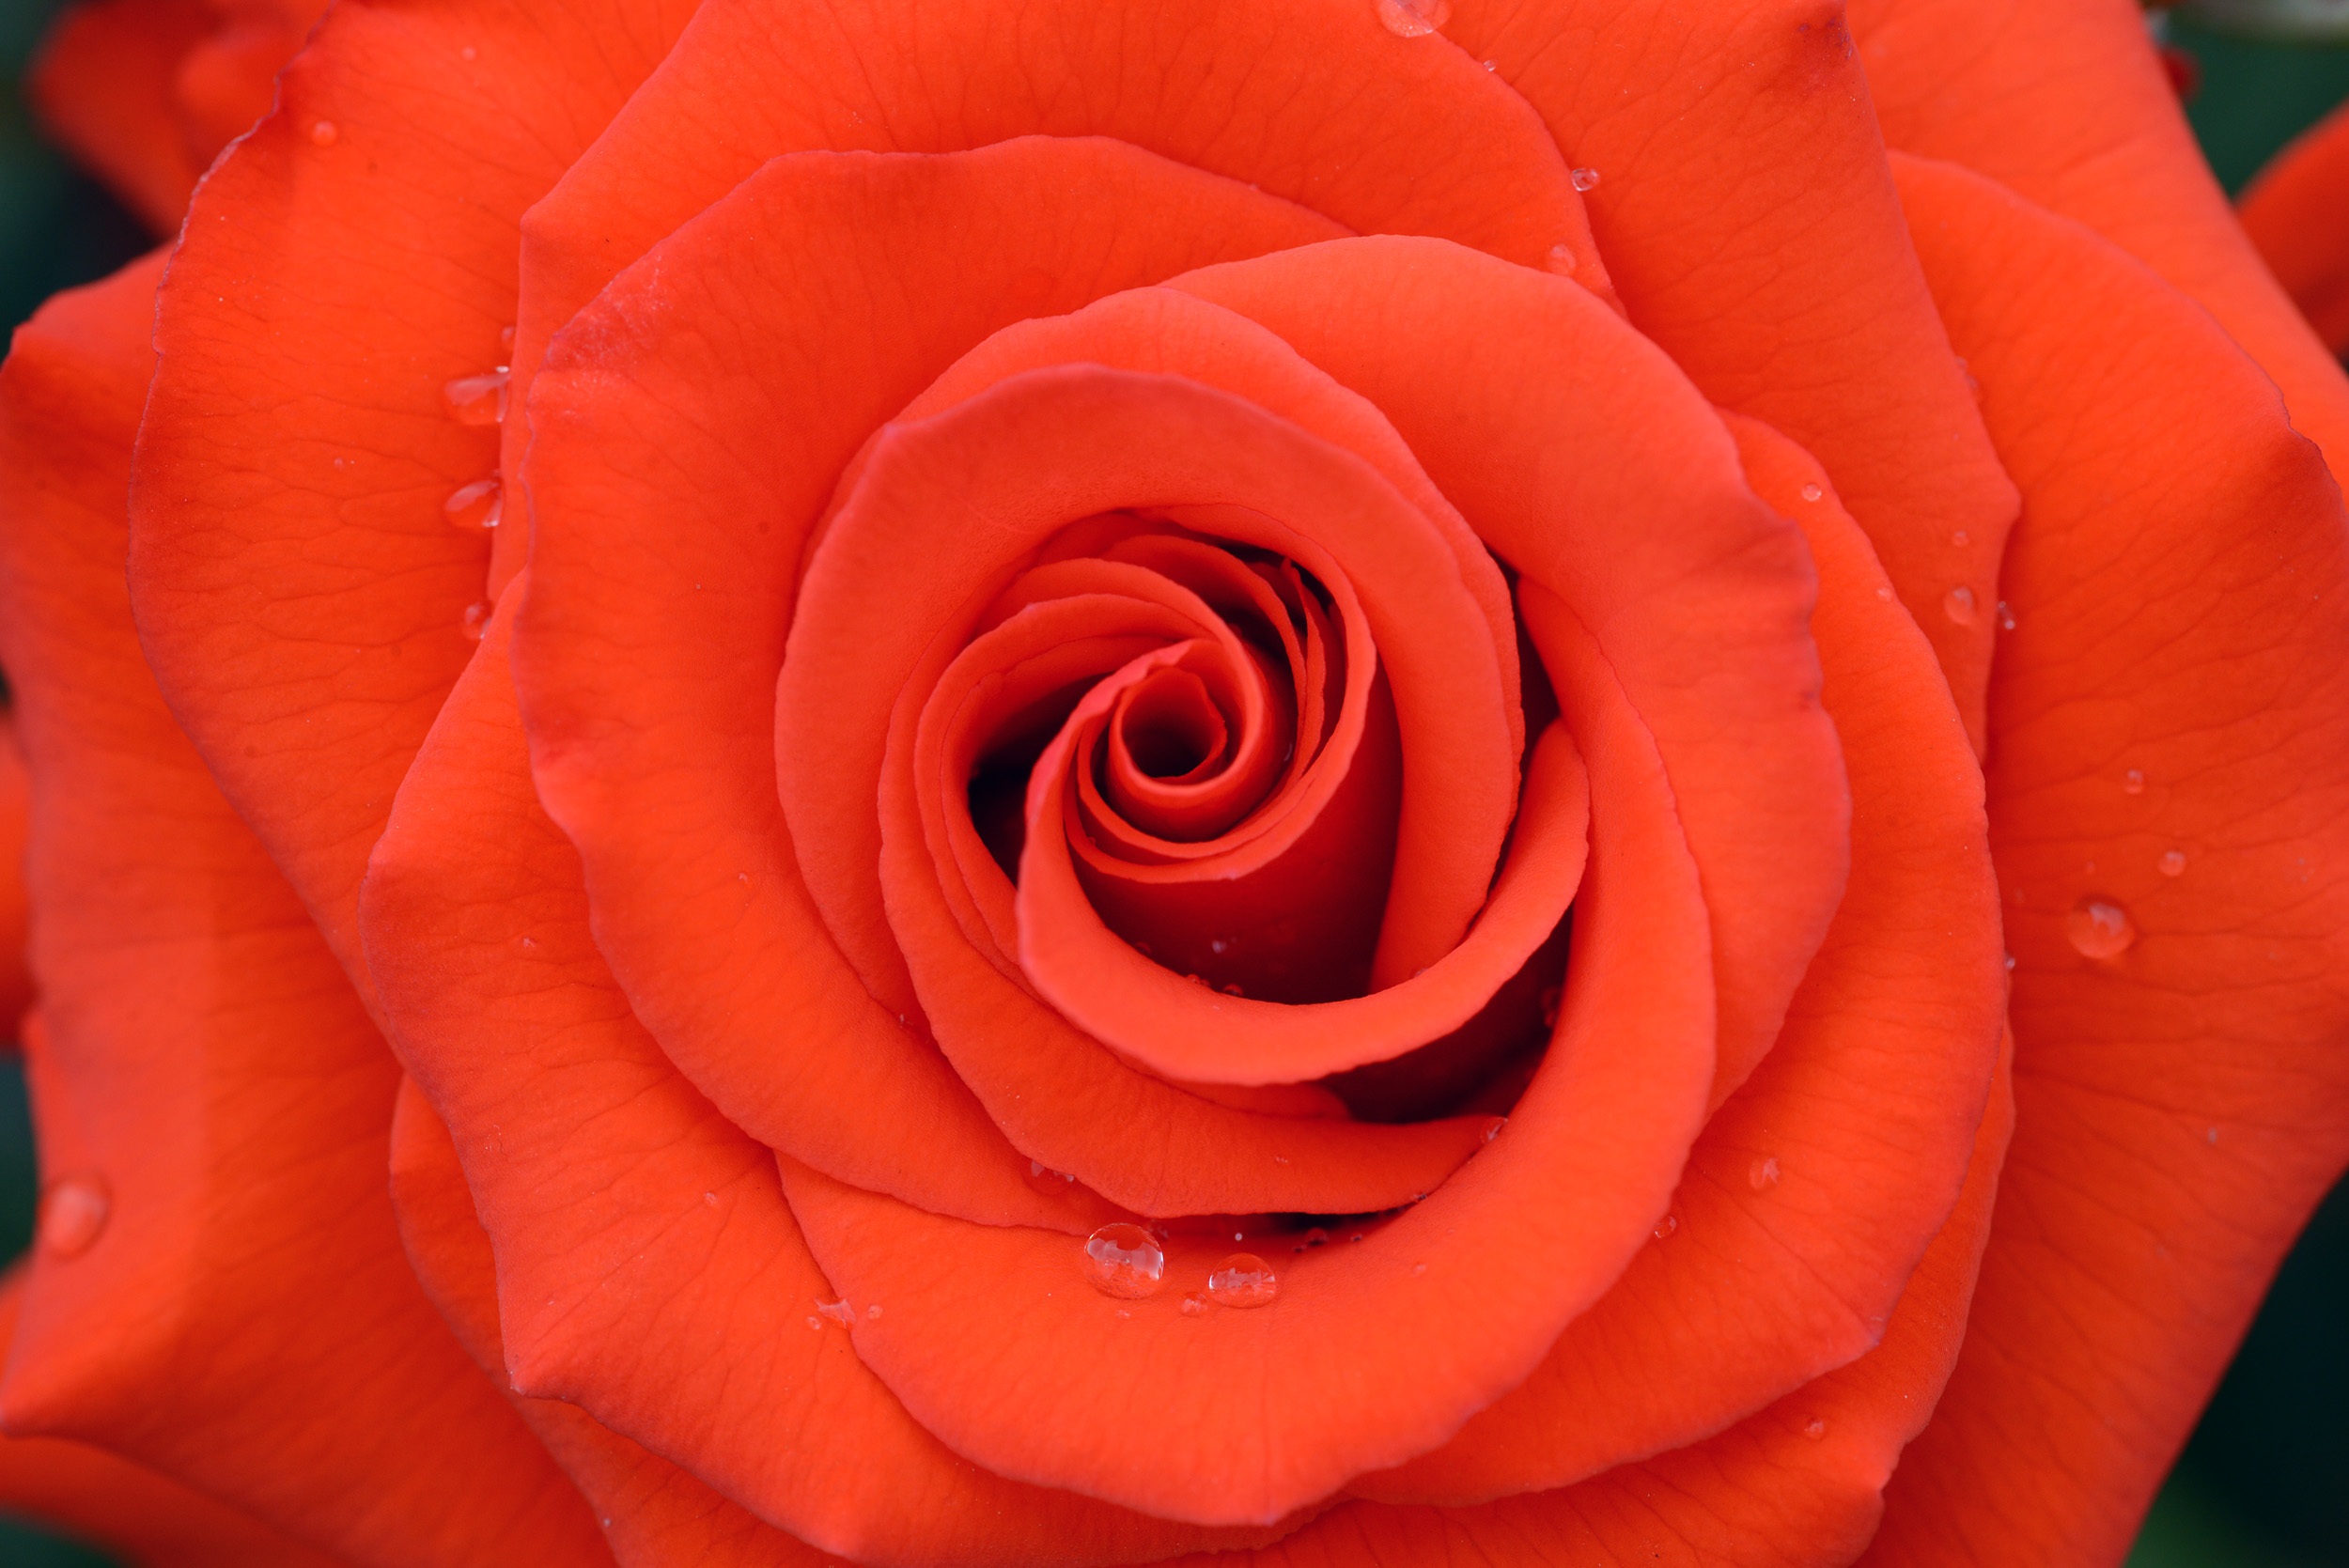
plant, flower, petal, rose, red, flowers, close up, floribunda, macro photography, rose garden, flowering plant, garden roses, rose family, plant stem, land plant